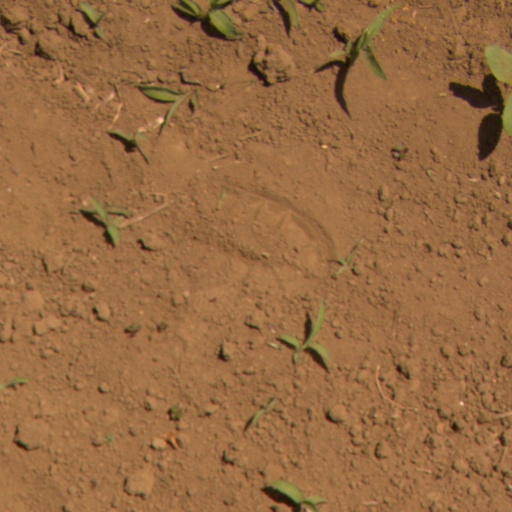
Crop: Jerusalem artichoke